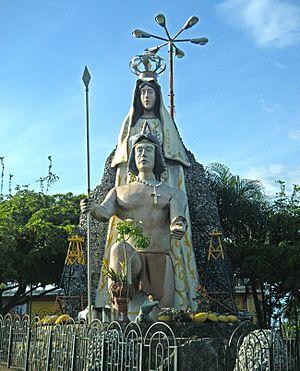
Punceres est l'une des 13 municipalités de l'État de Monagas au Venezuela. Son chef-lieu est Quiriquire. En 2011, la population s'élève à 27 954 habitants.